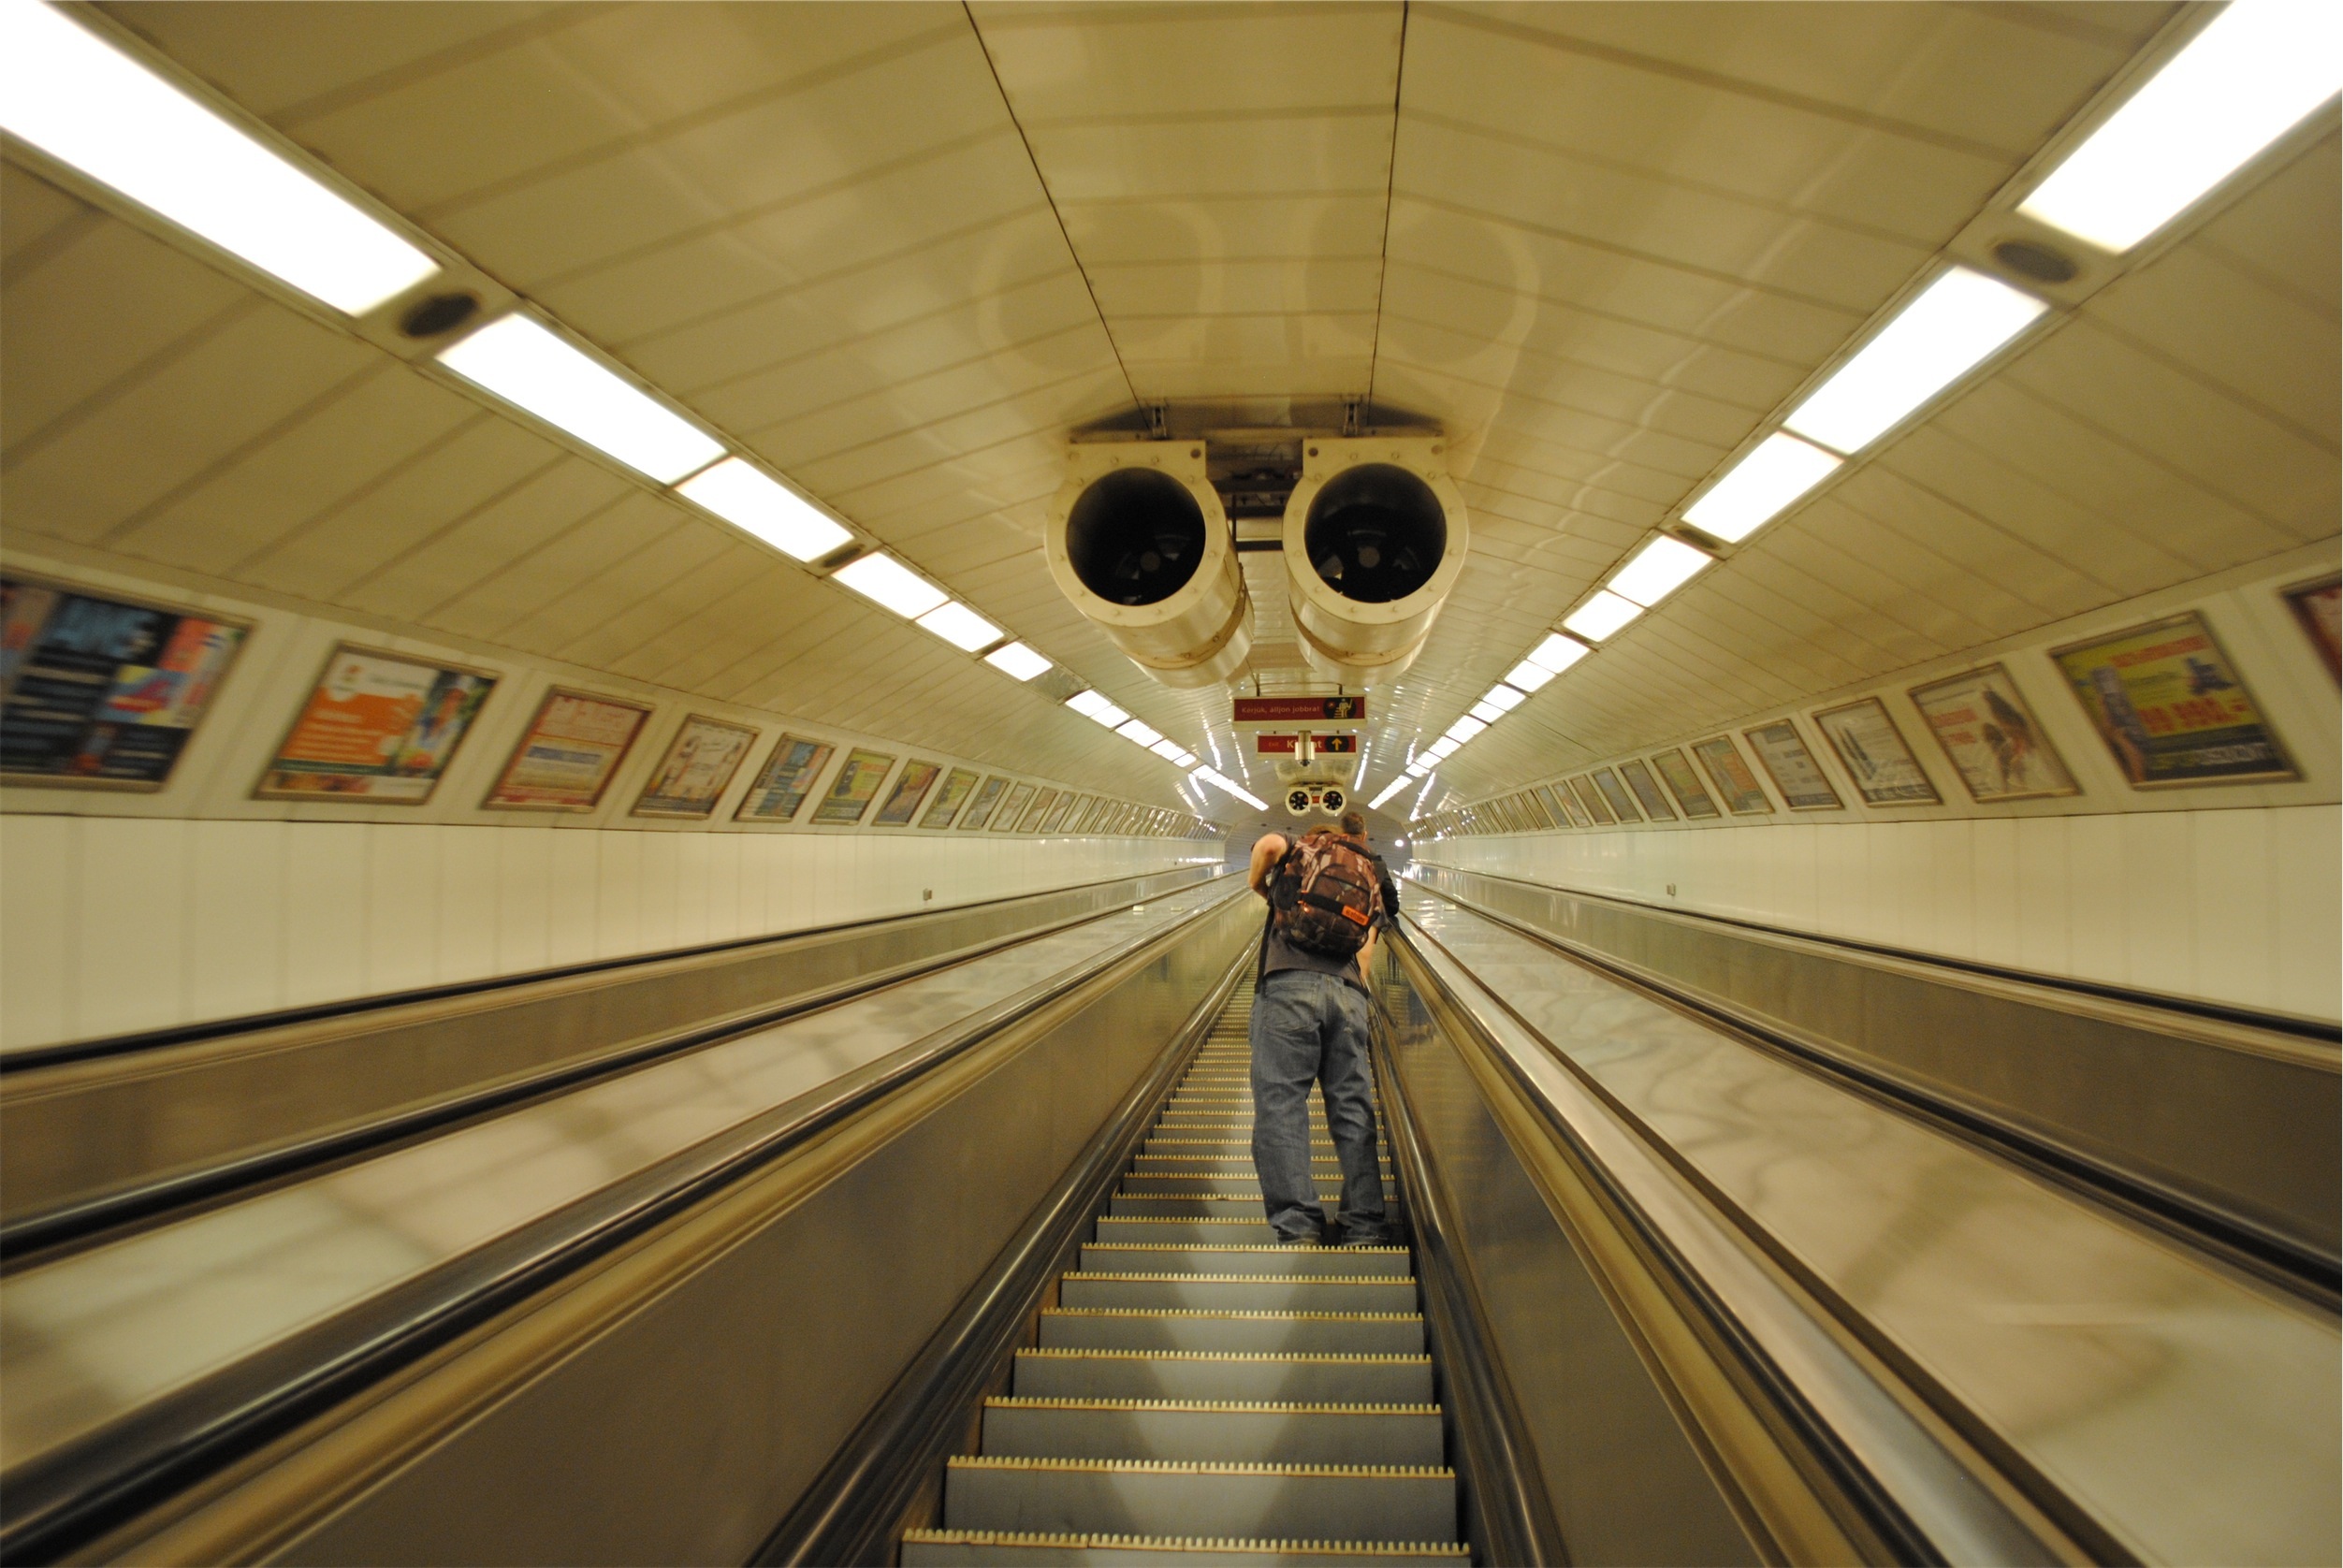
backpack, tunnel, guy, escalator, subway, transport, public transport, metro station, infrastructure, symmetry, knapsack, subway station, rapid transit